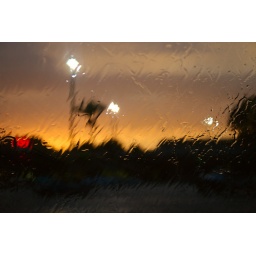
Rain on my car window at sunset. Taken in a Brandon, FL parking lot.